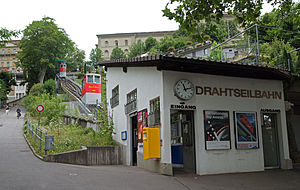
Marzilibahn / Billedgalleri
Marzilibahn, eller, som den formelt hedder, Drahtseilbahn Marzili–Stadt Bern er en meget kort kabelbane i Bern, hovedstaden i Schweiz. Det 105 meter lange spor fører fra bydelen Marzili ved bredden af floden Aare op til forbundsregeringen og parlamentet i den gamle del af byen.